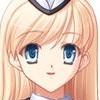
Portrait style: Anime Portrait